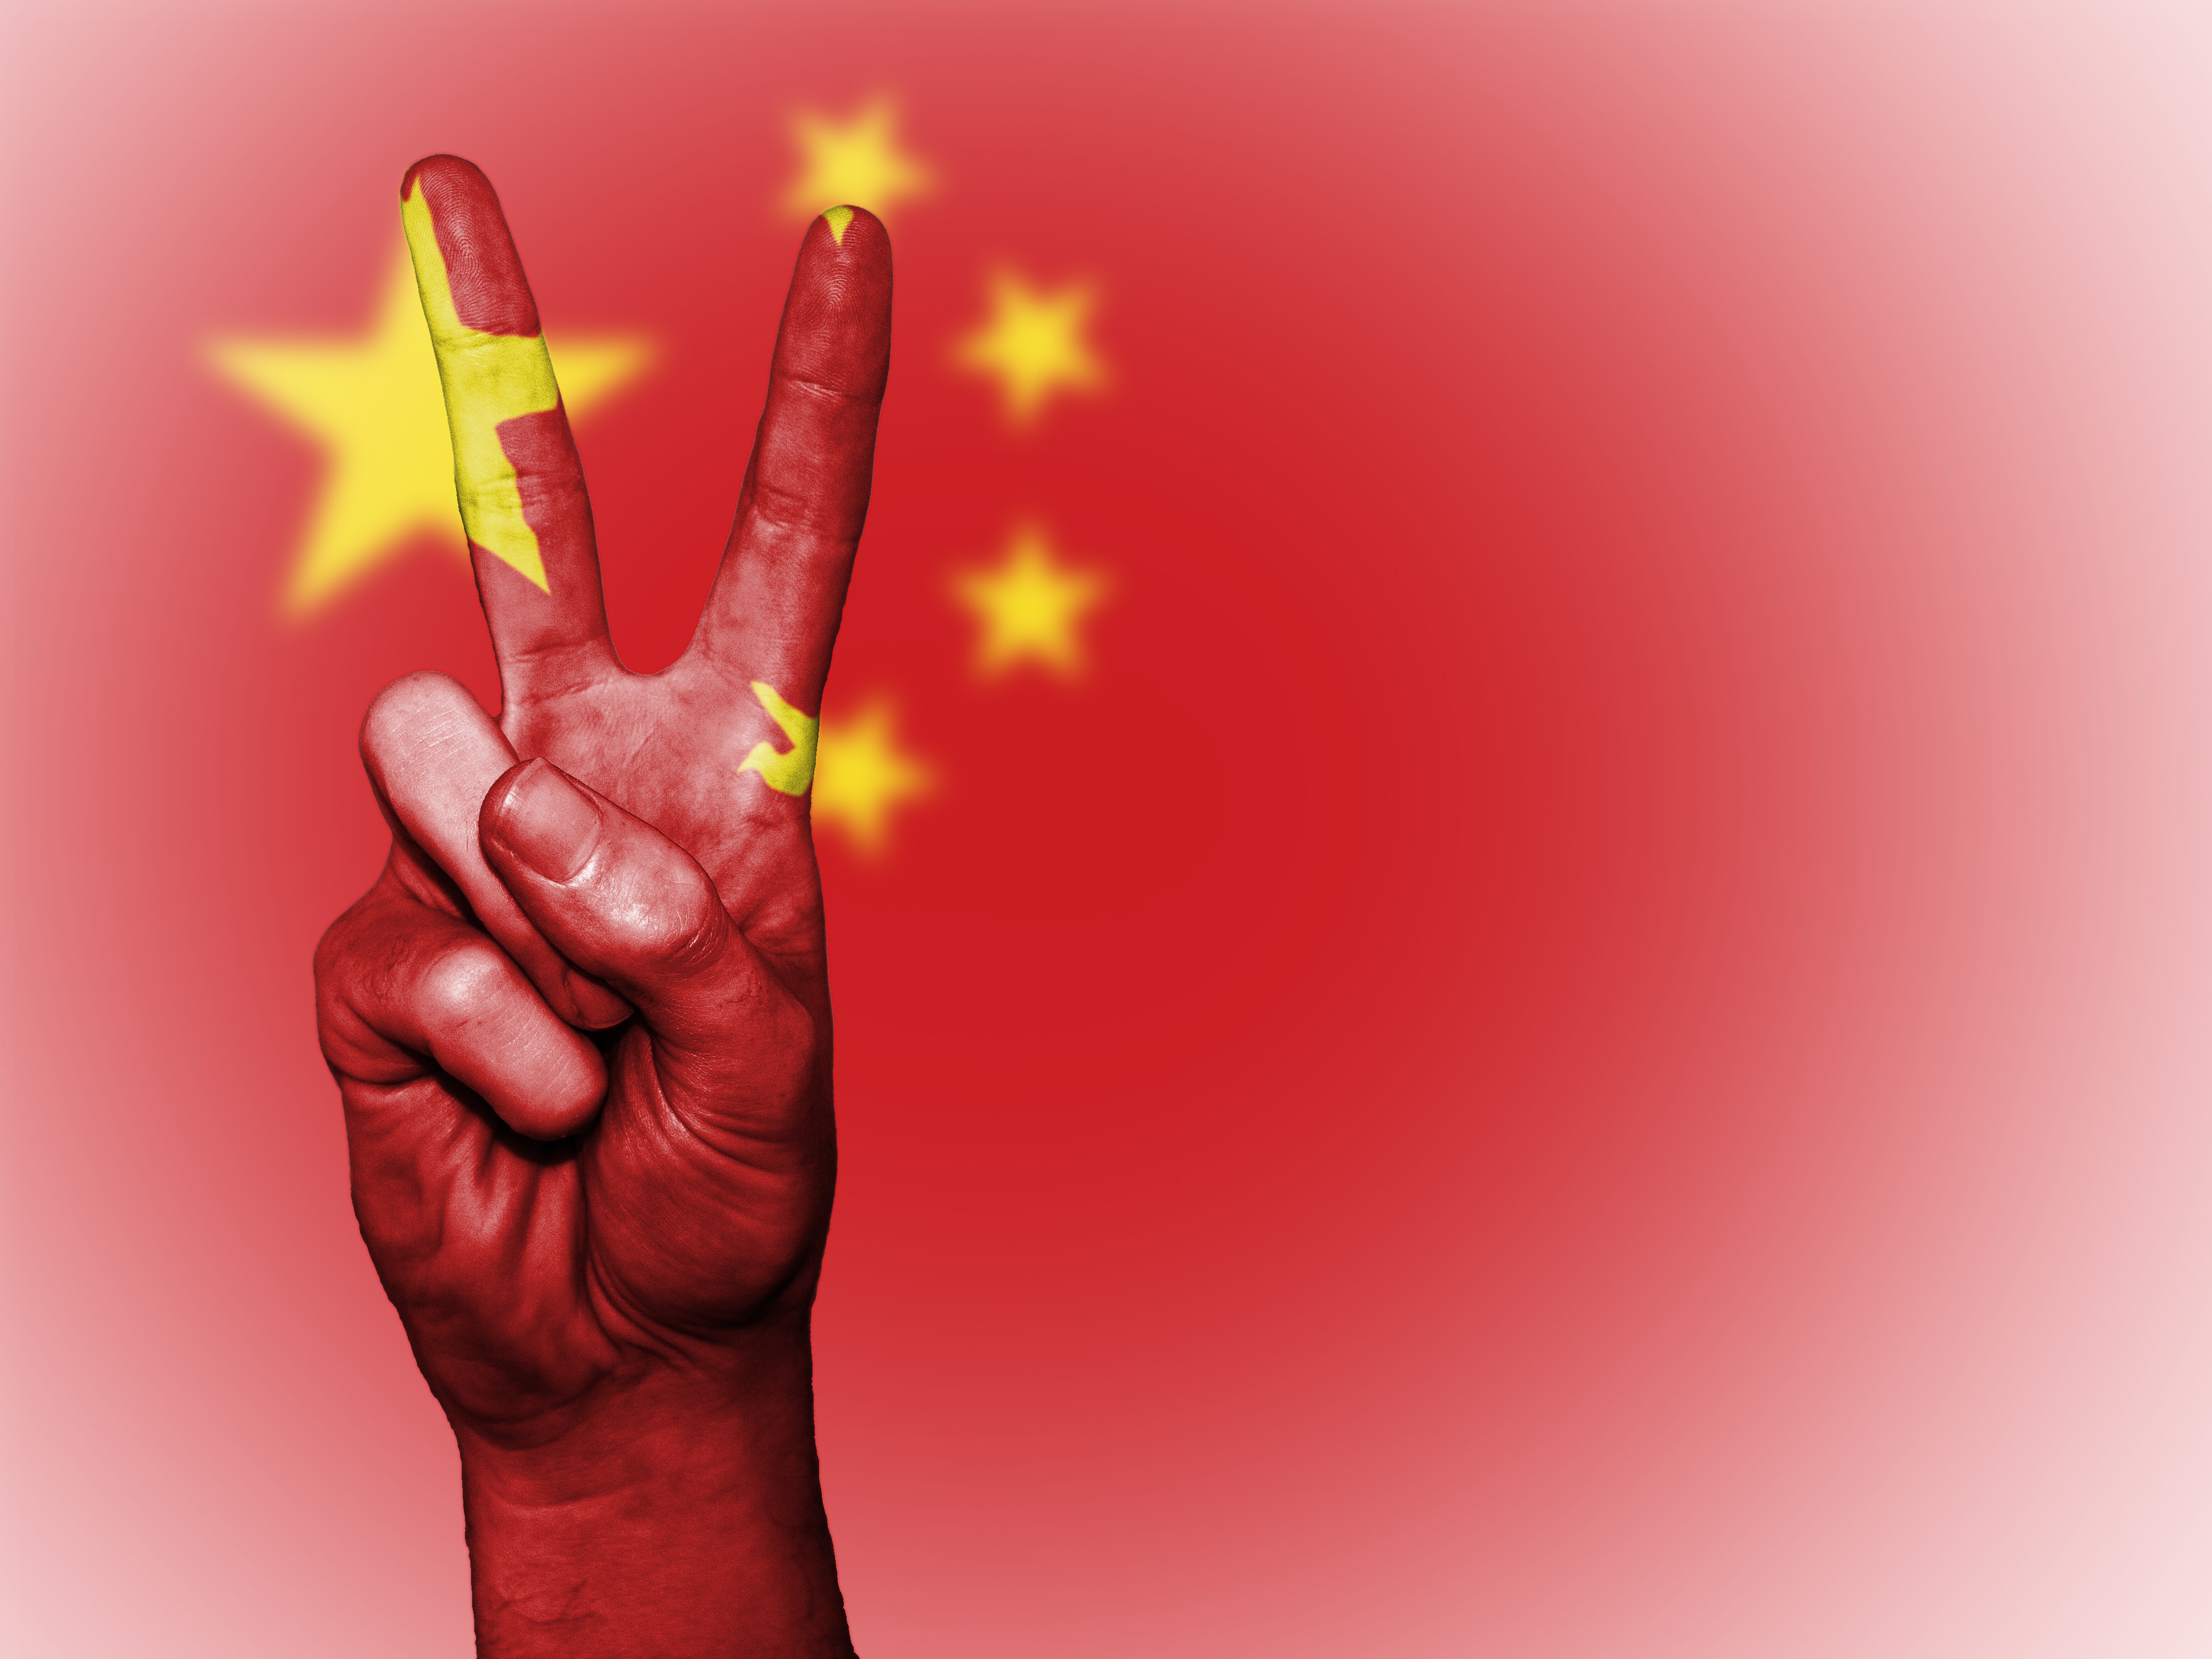
hand, country, finger, chinese, red, symbol, banner, flag, peace, asia, arm, close up, human body, patriotism, national, state, organ, republic, nation, china, emotion, patriotic, sense